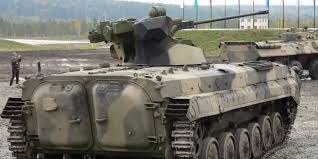
Label: BMP-1